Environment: real
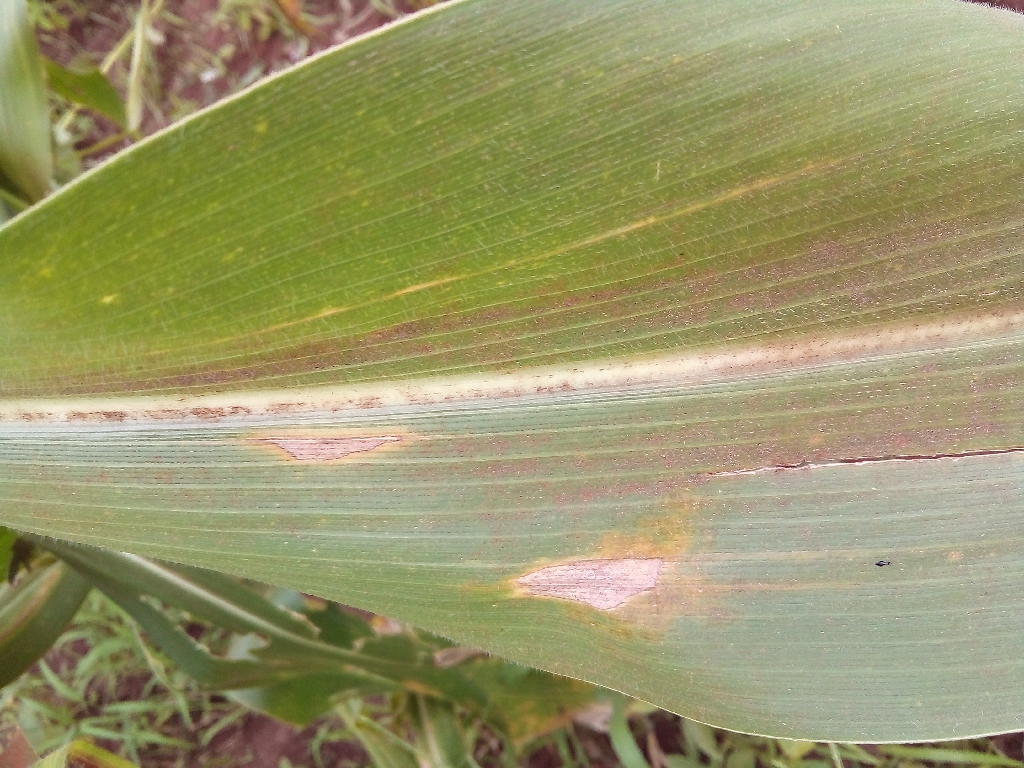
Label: northern_corn_leaf_blight